Personal preference kit

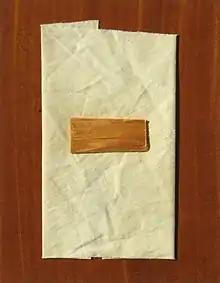
Pieces of wood and fabric of the 1903 "Wright Flyer" taken to the Moon in Armstrong's PPK

Continuing the usage of PPKs in the Gemini program, crew on Apollo spaceflights were also assigned PPKs in which they could store personal items and souvenirs. The PPKs were made from Beta cloth, a type of fireproof cloth added to Apollo/Skylab A7L space suits and used in other specialized applications. A sphere of aluminum taken by Frank Borman during Apollo 8 was later used to strike 200,000 space-flown medallions distributed to people who contributed to the Apollo program.